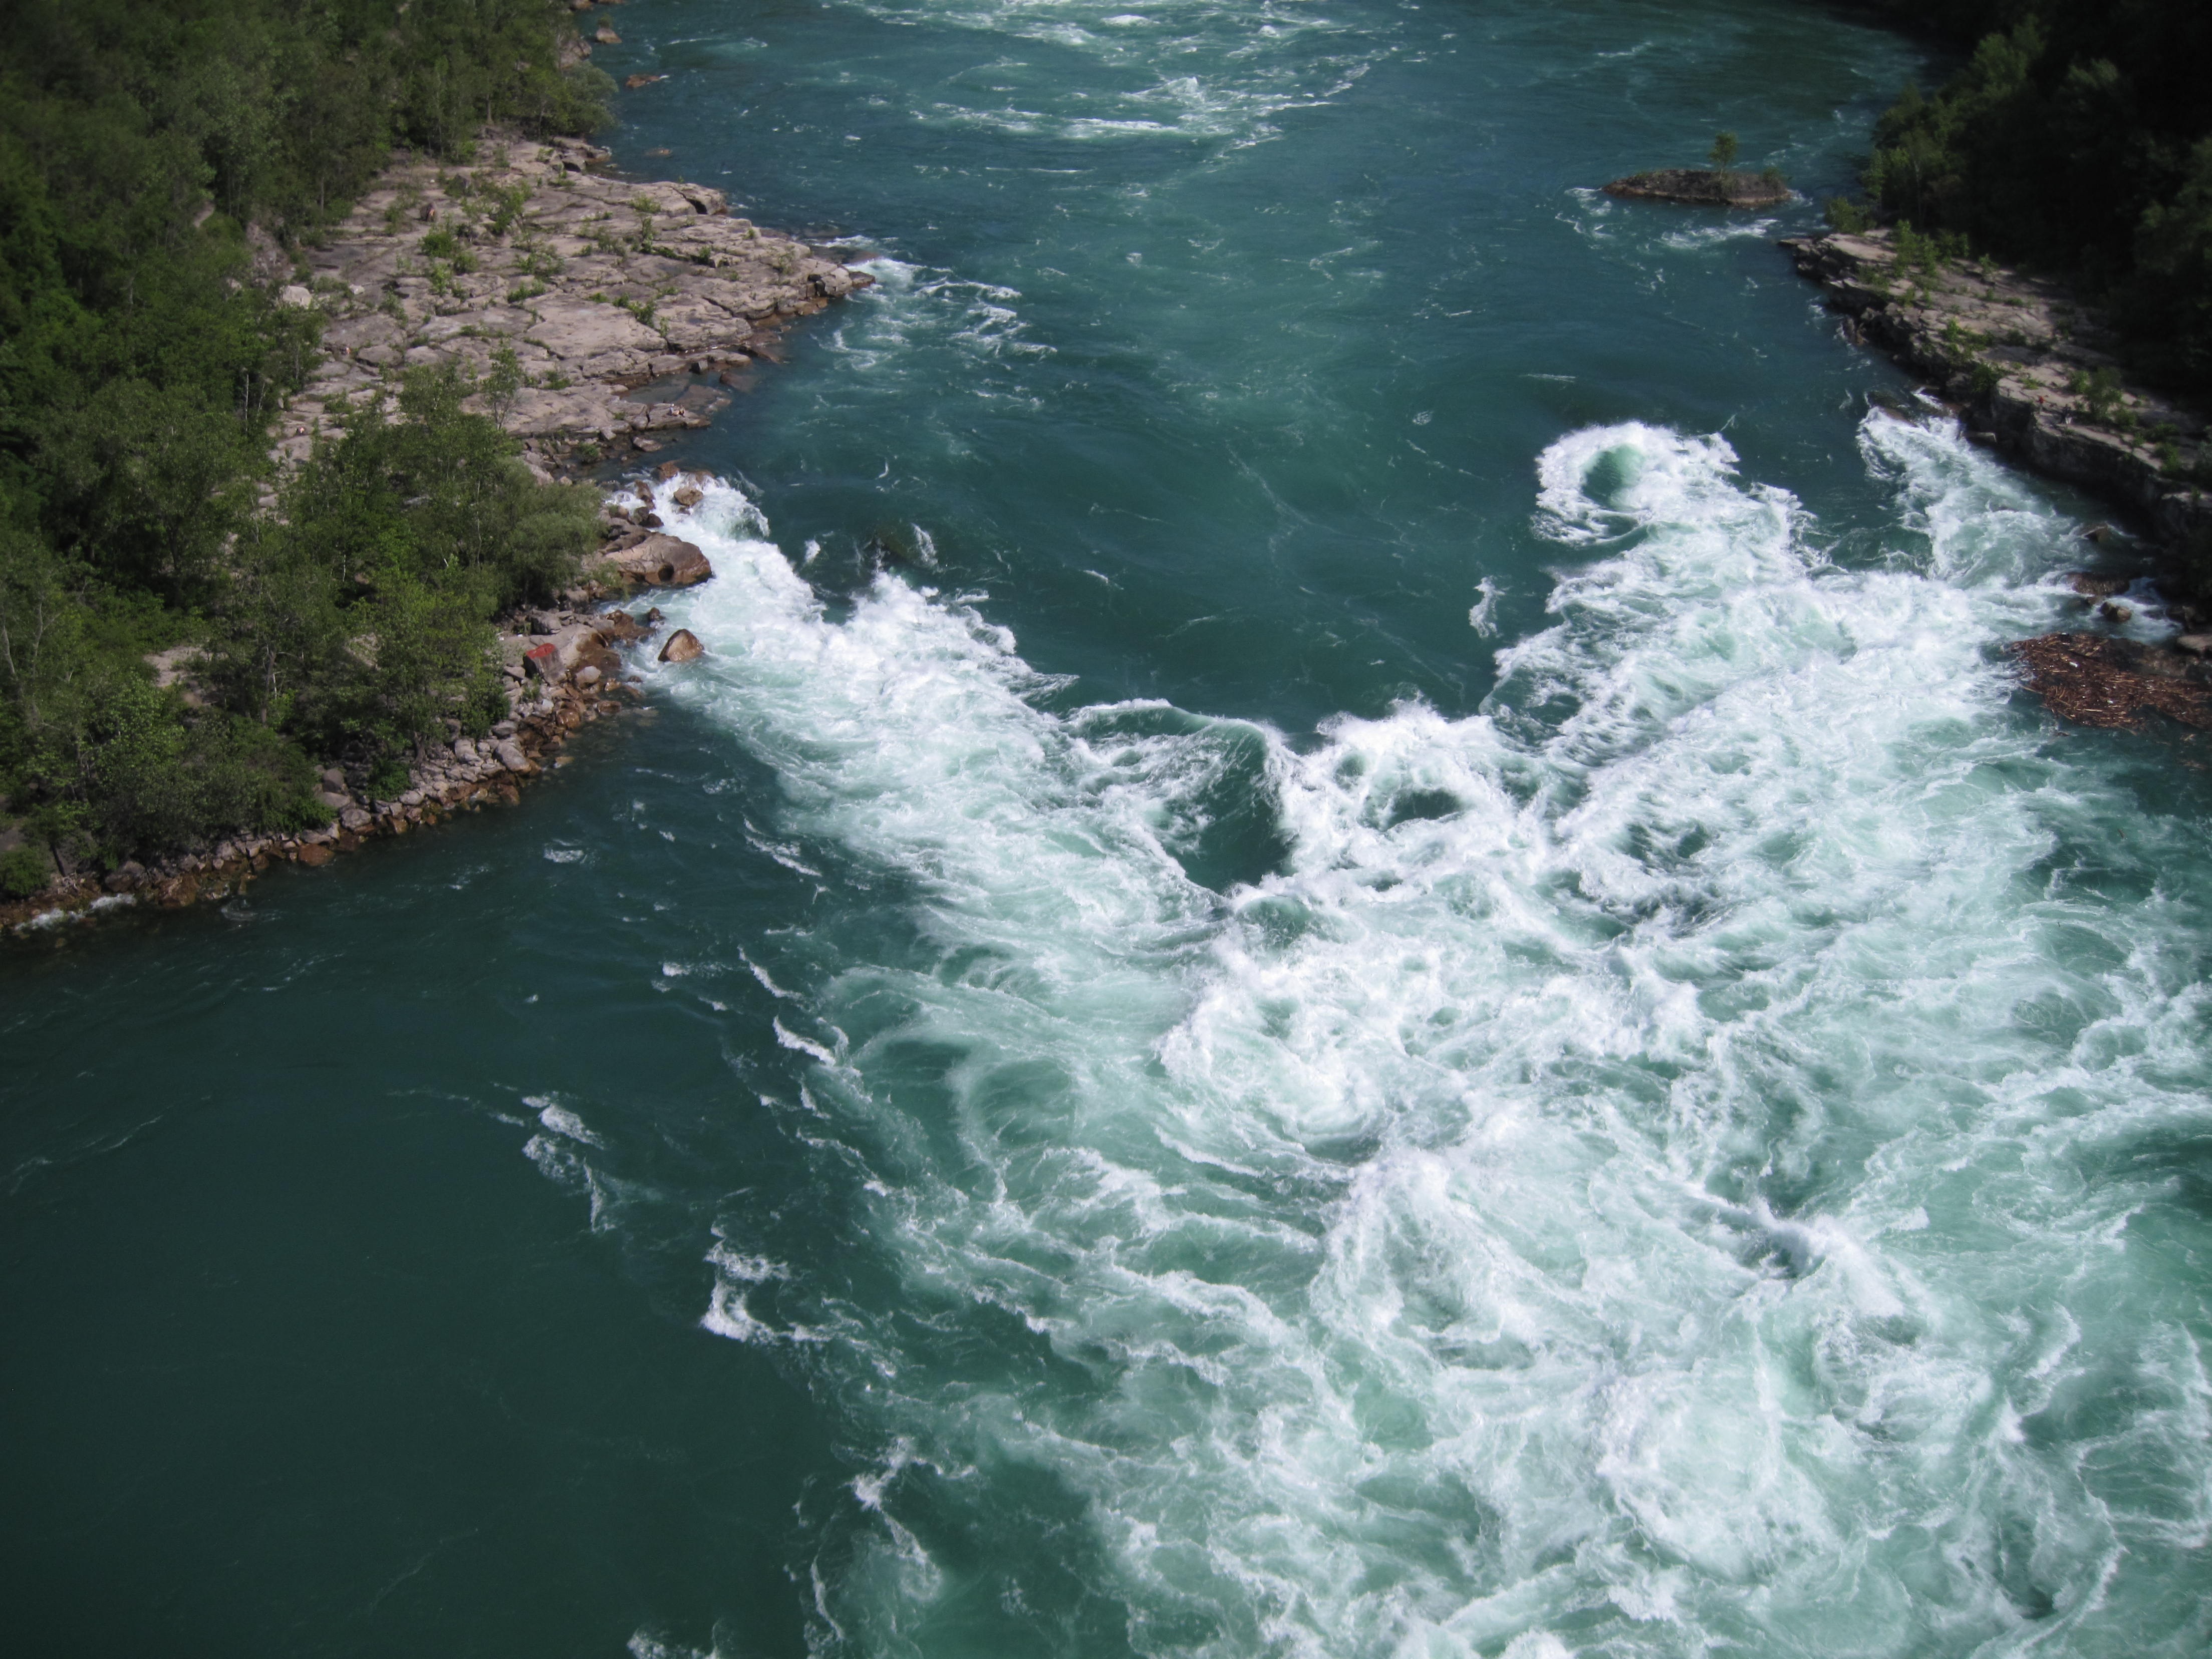
sea, coast, water, nature, wave, river, travel, stream, vehicle, scenic, rapid, blue, tourism, body of water, outdoors, boating, canada, rapids, landform, wind wave, niagra falls